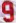
Number: 9